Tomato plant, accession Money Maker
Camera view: tilt-top (135 deg); turntable rotation: 240 degrees
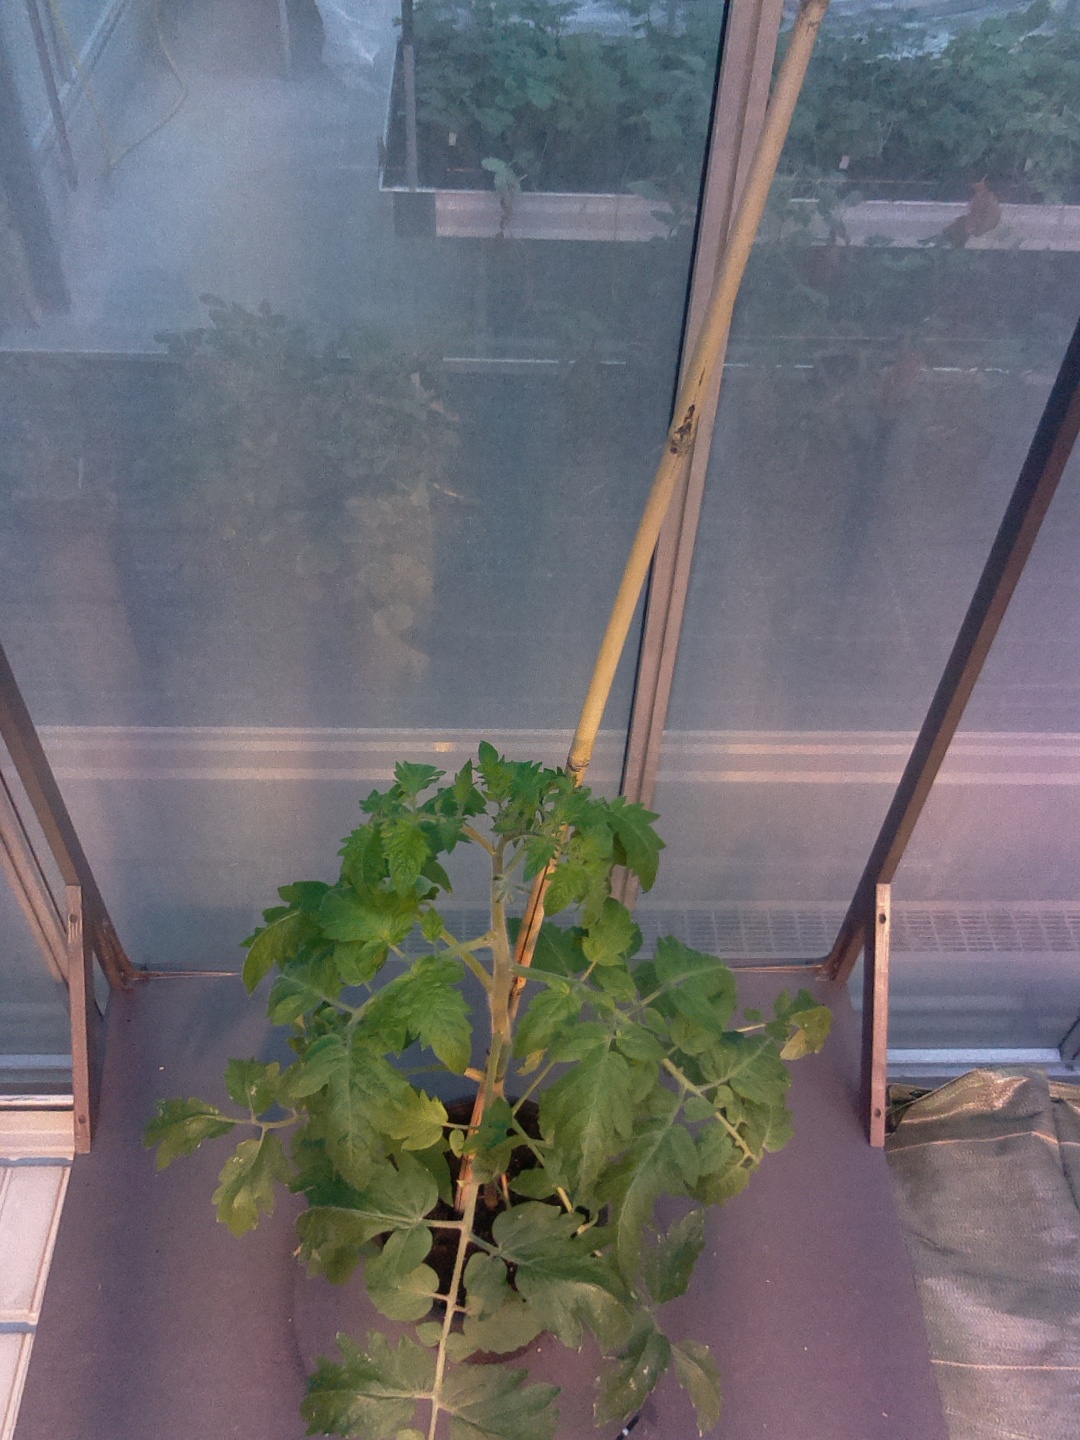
BBCH growth stage 53: 3 inflorescences visible